Danielle Montalbano

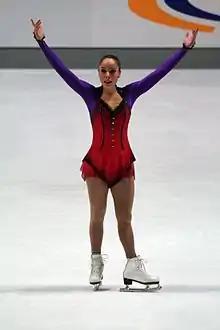
Montalbano at the 2013 Nebelhorn Trophy

Danielle Montalbano (born January 23, 1989) is an American-born former figure skater, actress who competed for Israel. As a single skater, she is the 2014 Israeli national champion and 2014 Toruń Cup silver medalist. From 2009 to 2012, Montalbano competed in pair skating with partner Evgeni Krasnopolski. They medaled at four international events, including at the Golden Spin of Zagreb and Ice Challenge.